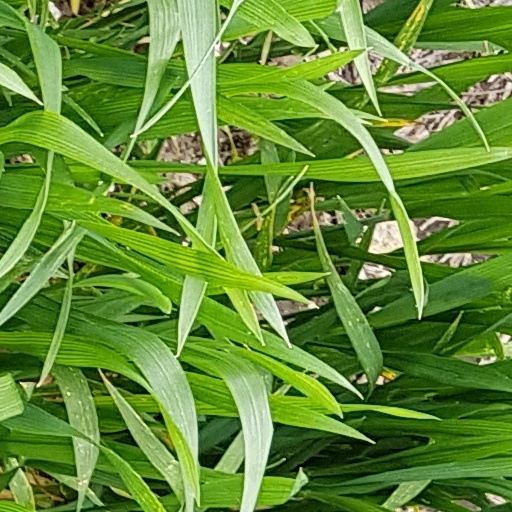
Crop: wheat